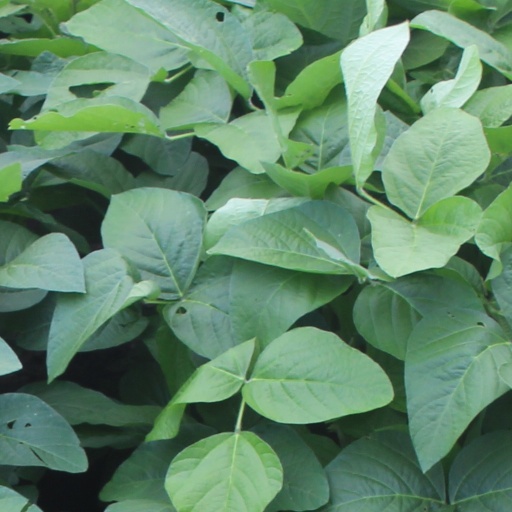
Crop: soybean